List of awards and nominations received by Fifth Harmony

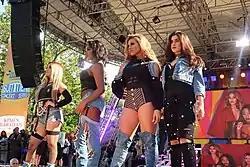
Fifth Harmony performing as a quartet in 2017

Fifth Harmony is an American four-piece girl group consisting of members Ally Brooke, Normani Kordei, Dinah Jane and Lauren Jauregui. Former member Camila Cabello was part of the group until December 2016.